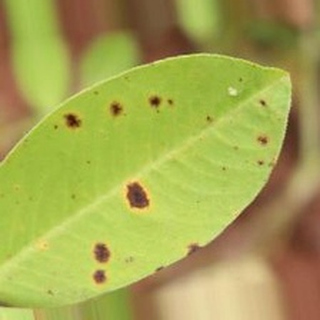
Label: groundnut_early_leaf_spot